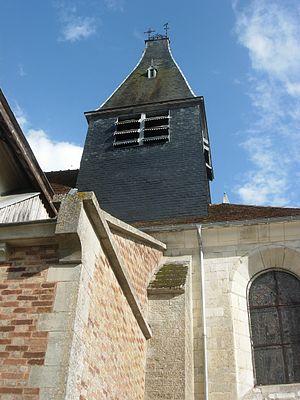
Eglise de Rances (Aube)
Rances est une commune française, située dans le département de l'Aube en région Grand Est.